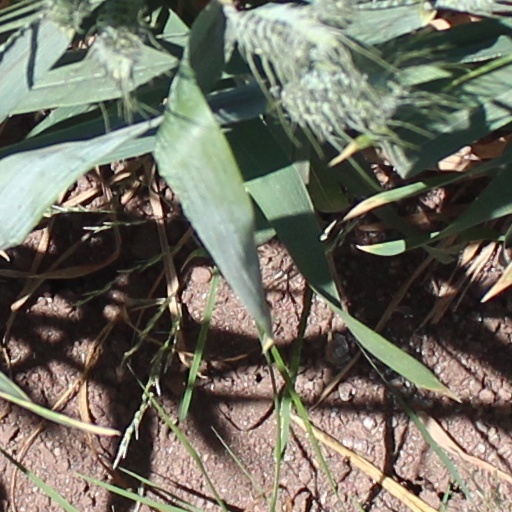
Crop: wheat